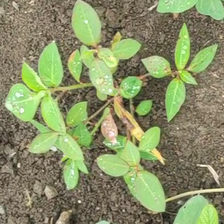
Weed species: Moti_dudhi(Euphorbia_geneculata_L)